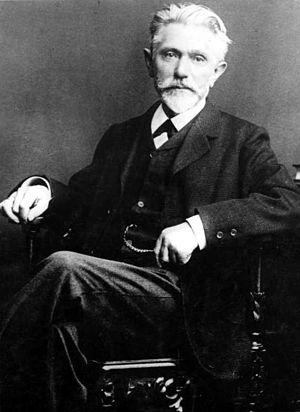
Cette page dresse la liste des dirigeants des partis sociaux-démocrates allemands : c'est-à-dire les prédécesseurs du Parti social-démocrate d'Allemagne, ainsi que du Parti social-démocrate indépendant d'Allemagne. Les présidents, secrétaires généraux, directeurs des affaires y sont présentés. Par ailleurs les présidents du groupe parlementaire au Bundestag ainsi que les hommes politiques ayant accédé au plus hautes fonctions de l'État allemand : c'est-à-dire la présidence du parlement, la chancellerie et la présidence sont également listés. Les présidents du parlement européen issus du parti sont aussi référencés.
Gertrude Guillaume-Schack est une féministe abolitionniste pionnière dans la lutte contre la régulation de la prostitution par l'État en Allemagne. Elle rencontre beaucoup de résistance due à la croyance de l'époque selon laquelle de tels sujets ne doivent pas être abordés par des personnes respectables, surtout si ce sont des femmes. Elle s'est aussi impliquée dans l'organisation d'associations pour les travailleuses allemandes, et dans le Parti Social Démocrate. Ses activités et ses opinions politiques lui valent d'être expulsée par les autorités allemandes. Elle déménage en Angleterre en 1886, où elle s'engage dans des organisations socialistes, mais Friedrich Engels s'oppose à ses vues sur l'émancipation des femmes. Après avoir quitté la ligue socialiste anglaise, elle s'intéresse à la théosophie. Son refus d'un traitement médical contribue peut-être à son décès causé par un cancer du sein non traité.
Le Parti ouvrier social-démocrate est un parti politique allemand socialiste, fondé à Eisenach le 8 août 1869 sur l'initiative d'August Bebel et Wilhelm Liebknecht. C'est un des nombreux précurseurs de l'actuel Parti social-démocrate d'Allemagne.
Le Parti populaire saxon est un parti politique allemand libéral, démocrate orienté à gauche et influencé par le socialisme. Il existe de 1866 à 1869, du temps de la Confédération de l'Allemagne du Nord. Le Parti ouvrier social-démocrate lui succède.
Ferdinand August Bebel, né à Deutz le 22 février 1840 et mort le 13 août 1913 dans un sanatorium près de Coire en Suisse, est un artisan allemand devenu homme politique socialiste et féministe.